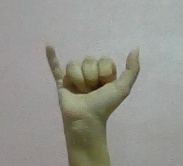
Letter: ya